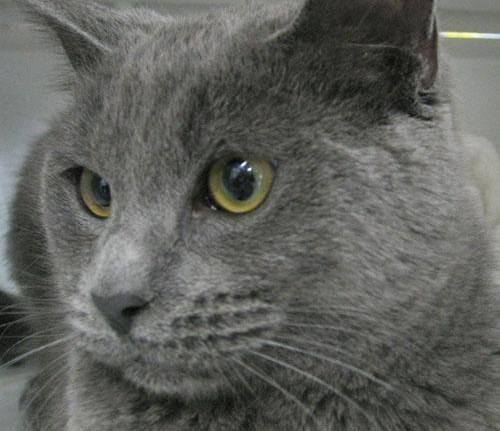
cat